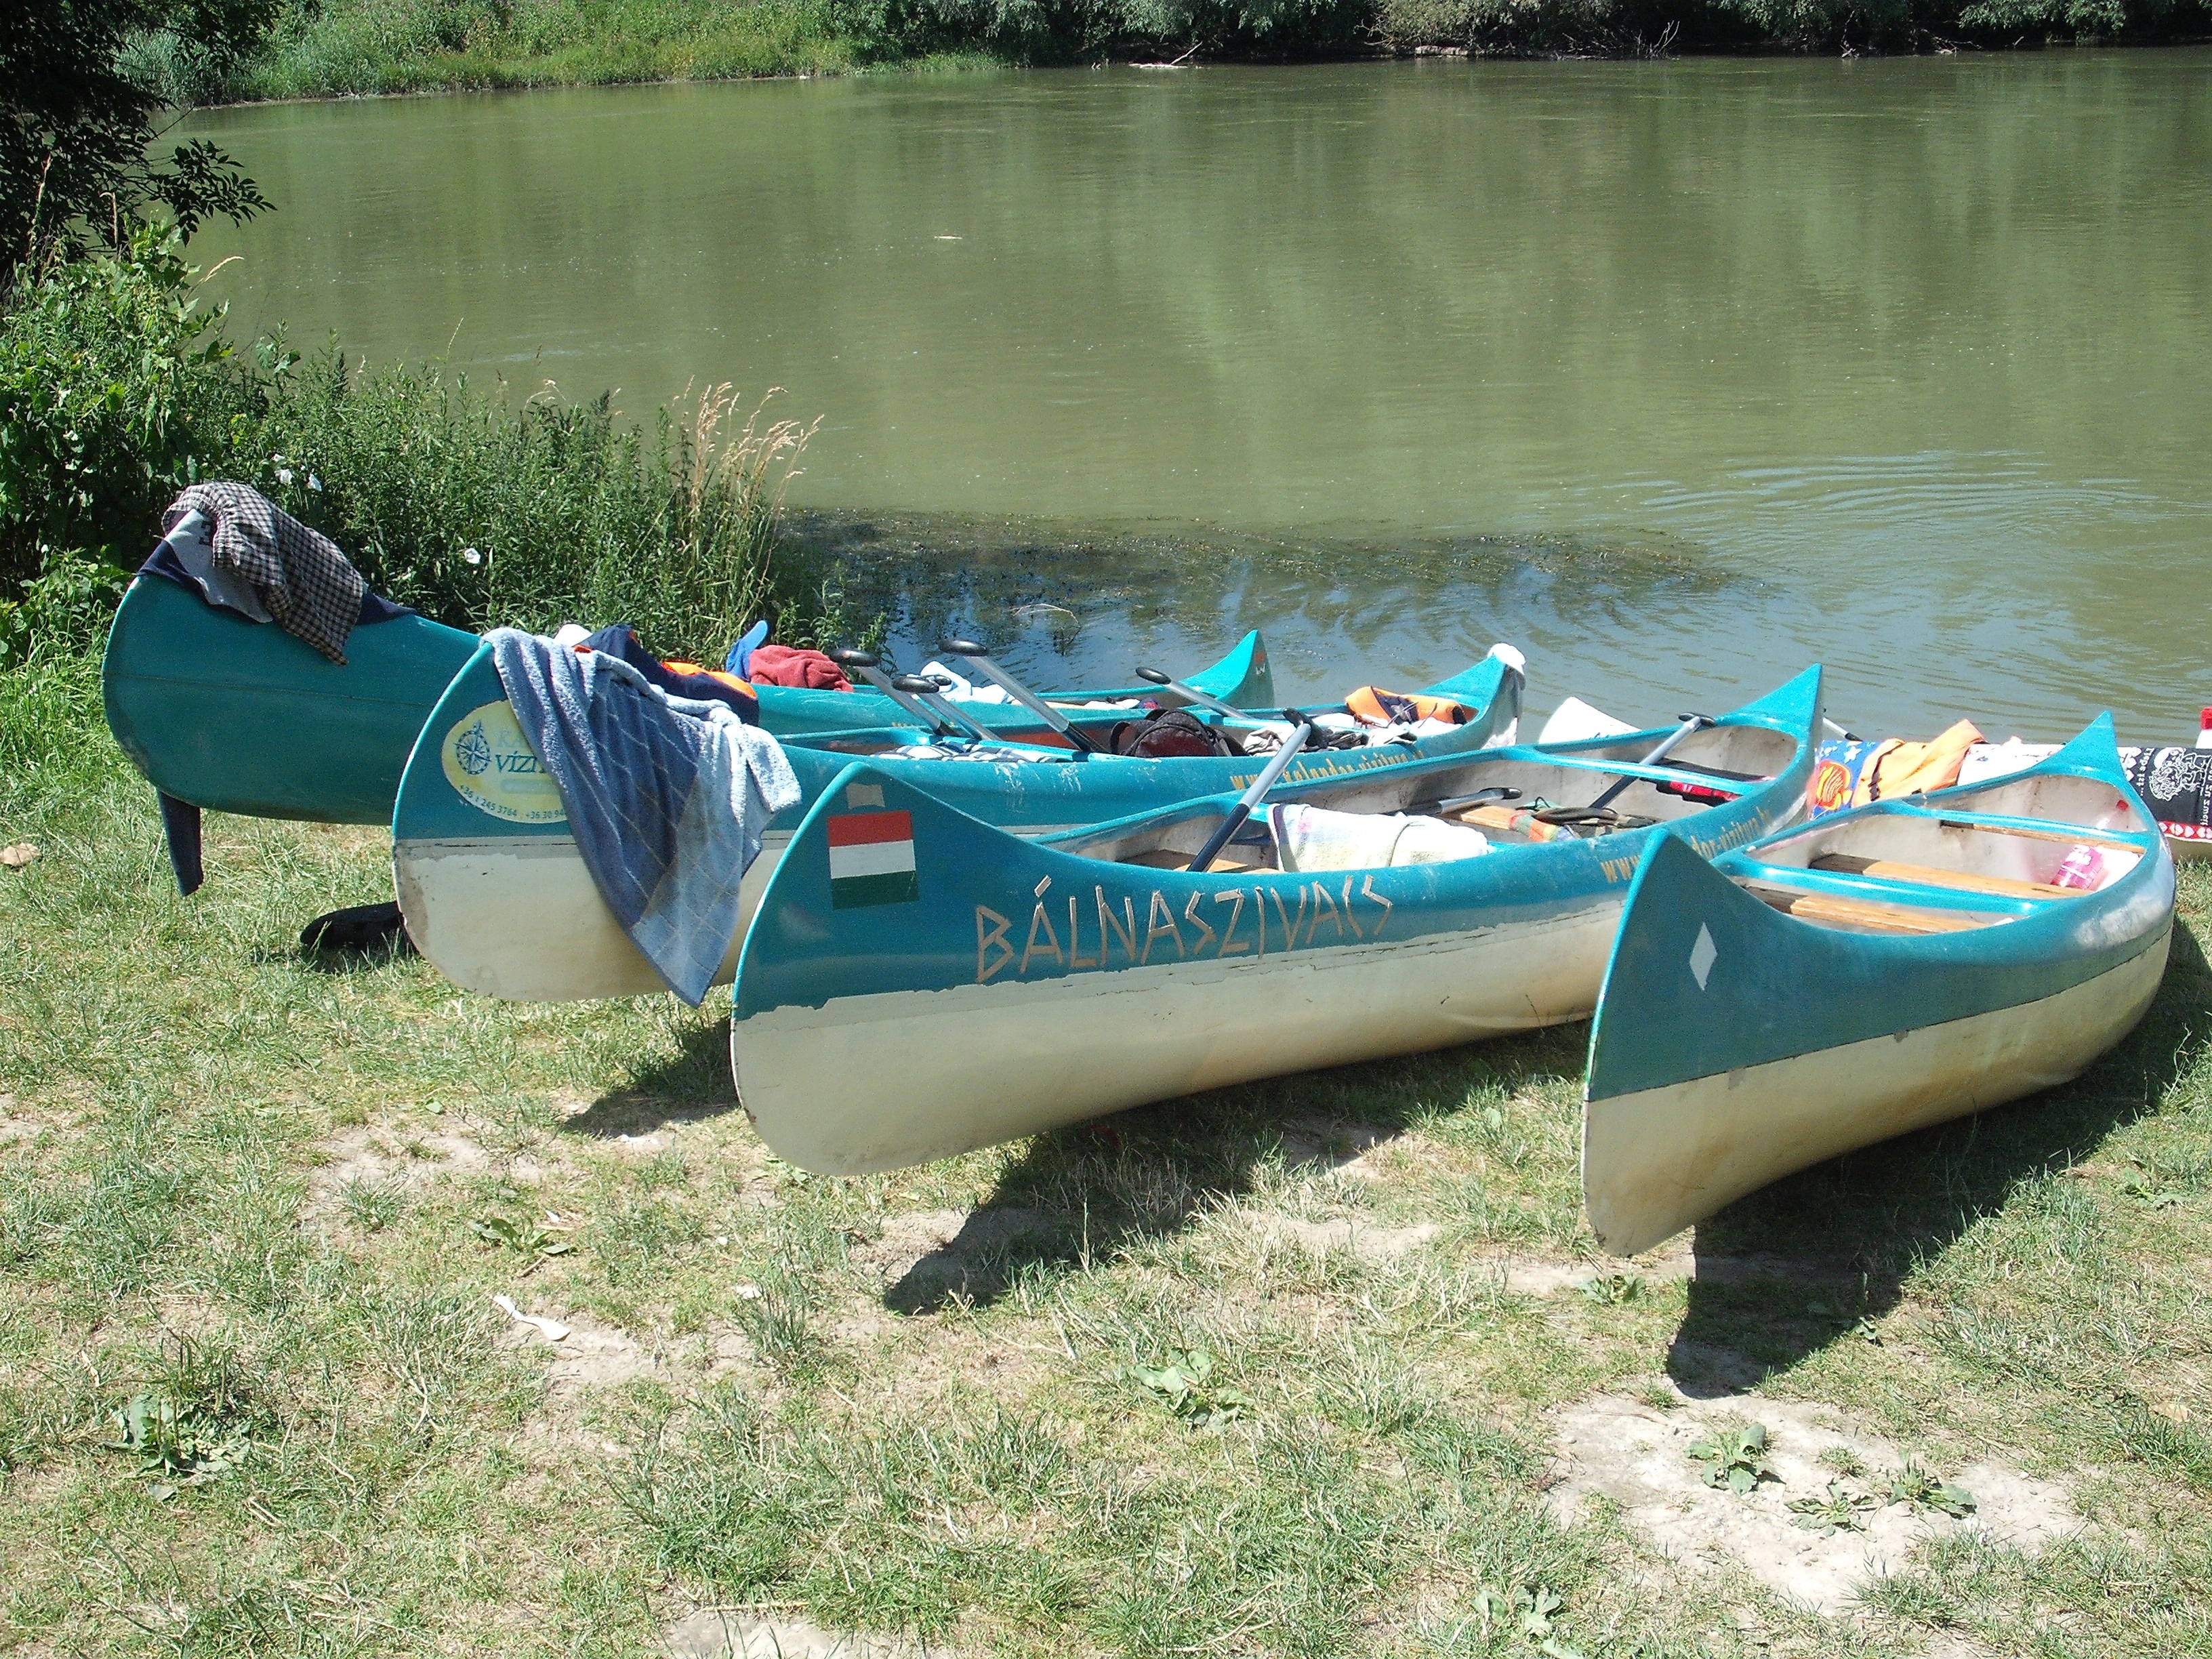
boat, adventure, river, travel, canoe, paddle, vehicle, kayak, sports equipment, danube, sports, boating, watercraft, canoeing, dinghy, watercraft rowing, river tourism, dunakiliti, boads